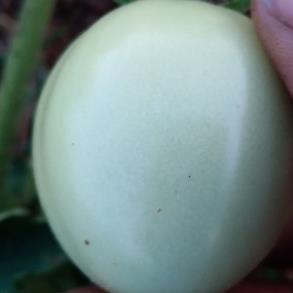
Crop: Tomato
Condition: healthy-fruit